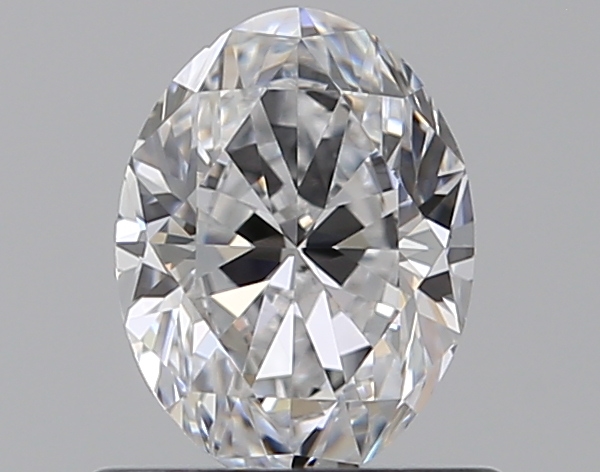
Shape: oval
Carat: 0.59
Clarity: VS1
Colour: D
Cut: VG
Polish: EX
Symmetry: GD
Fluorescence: N
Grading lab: GIA
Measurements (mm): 6.27 x 4.69 x 3.01